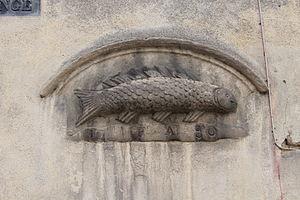
Nuits-Saint-Georges, Bourgogne, France
Le Meuzin est une rivière des deux départements de la Côte-d'Or et de Saône-et-Loire, affluent de la Dheune elle-même affluent de la Saône. Elle est caractérisée par de violents débordements.